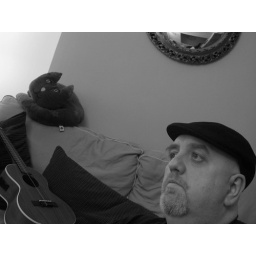
The cat and me in a hat with a ukulele resting nearby